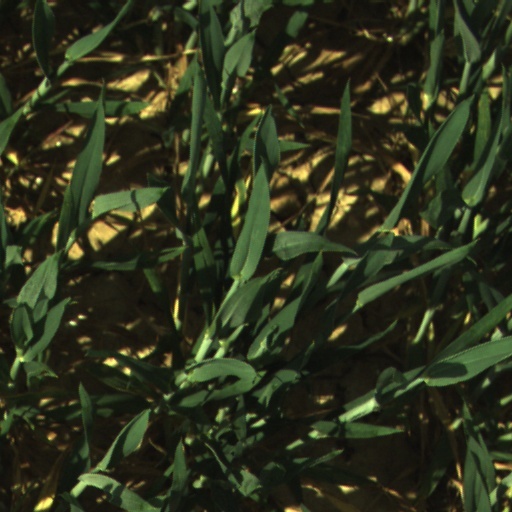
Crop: wheat